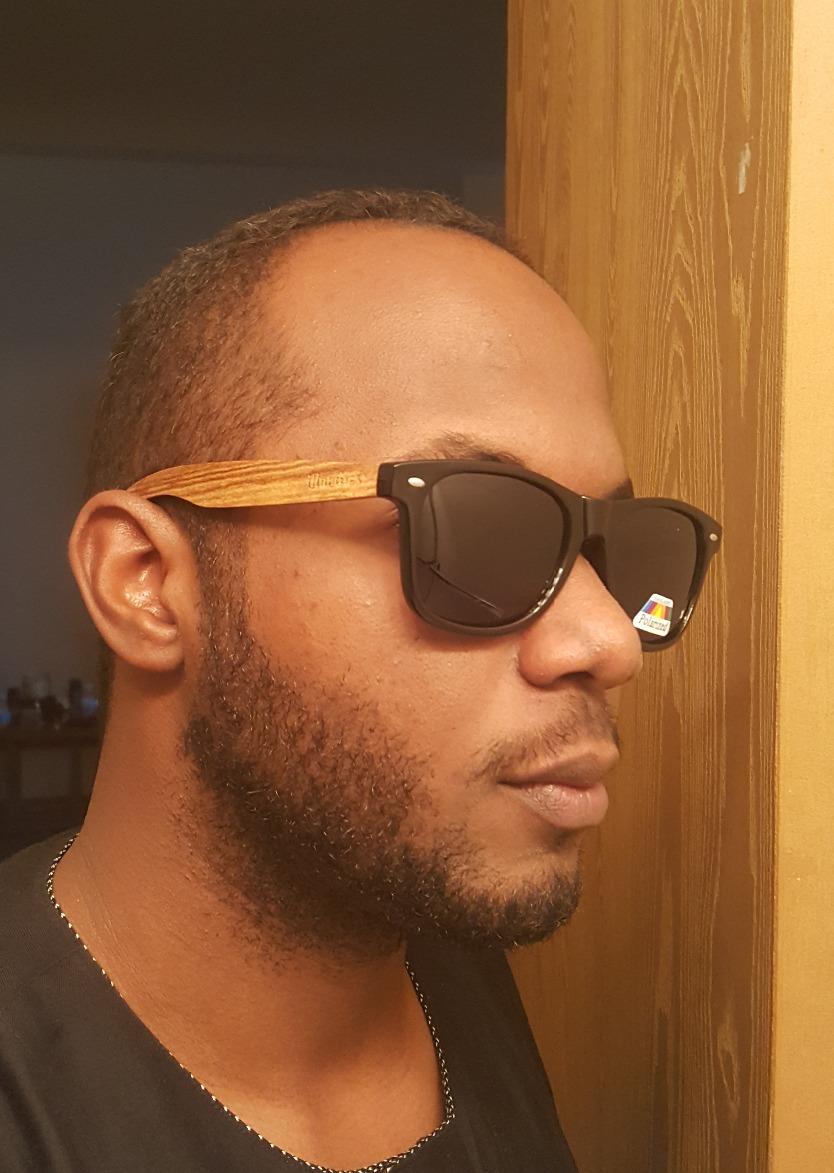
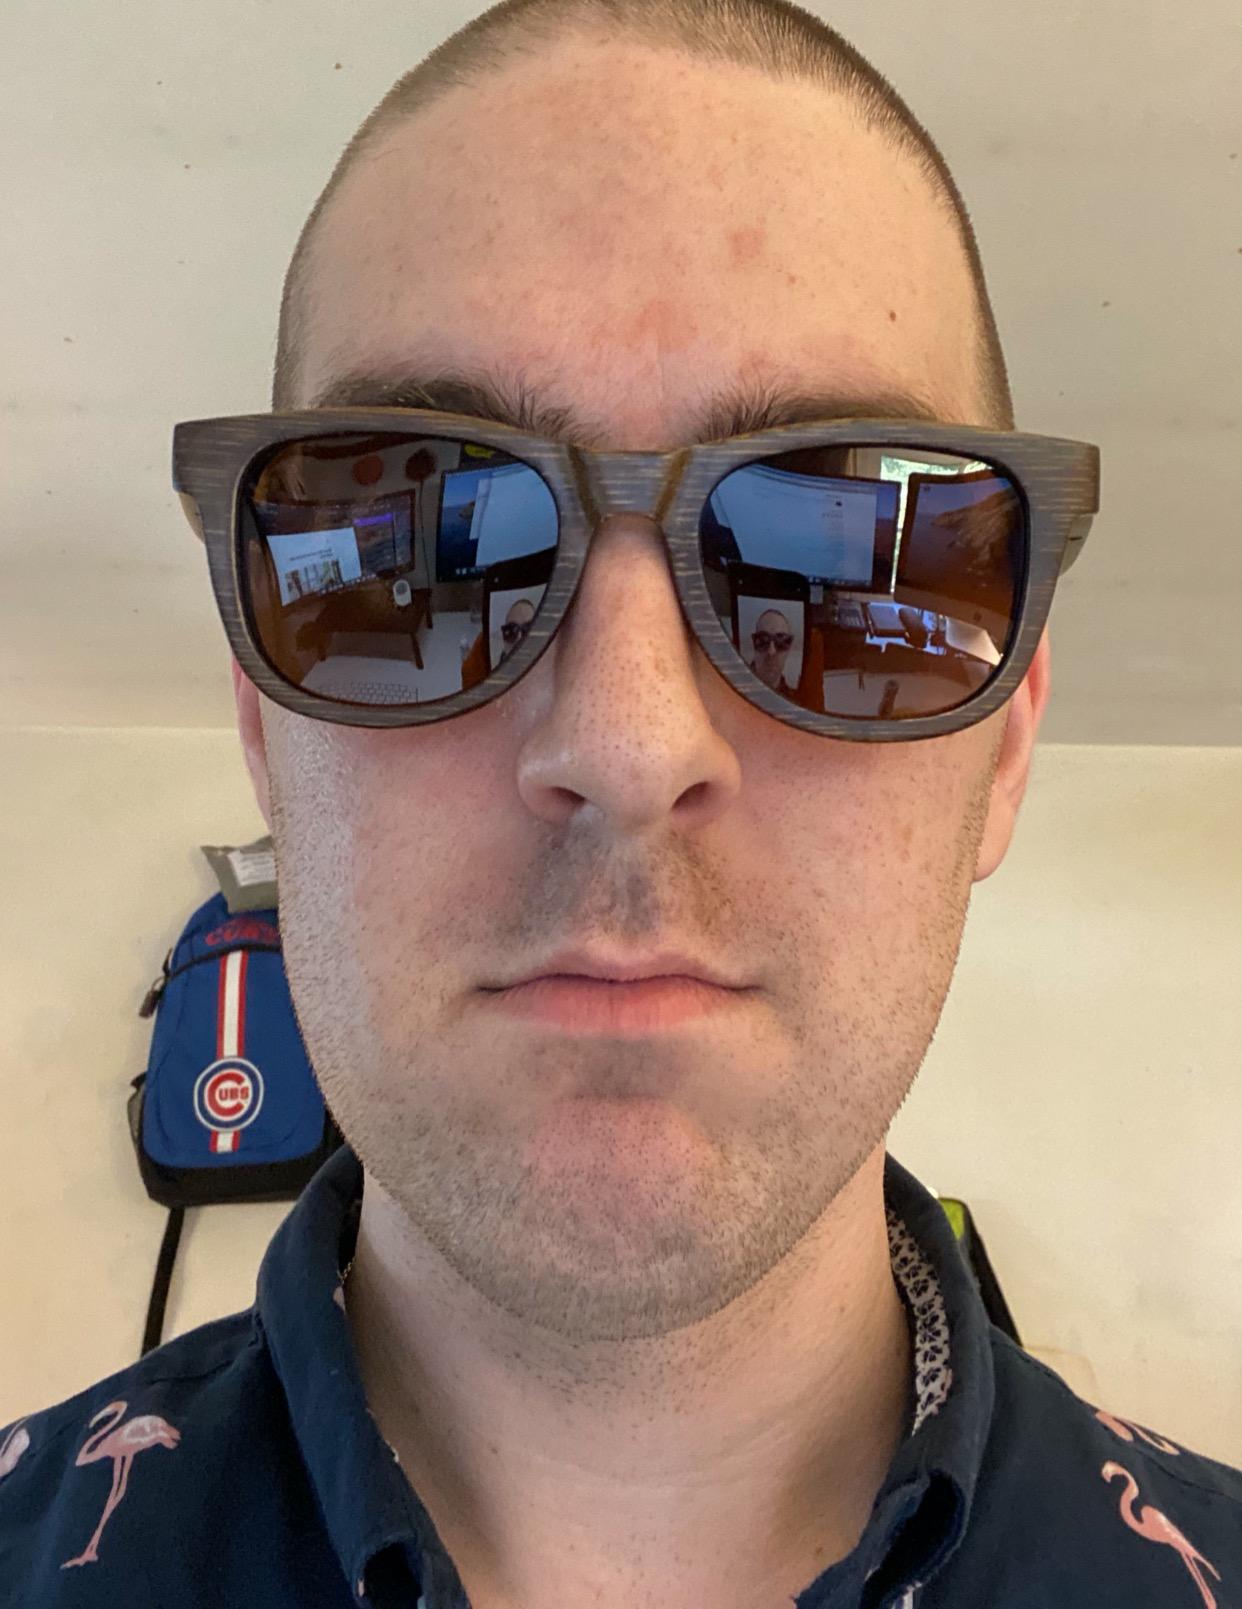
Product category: accessories_sunglasses
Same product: no